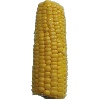
Label: Corn 1